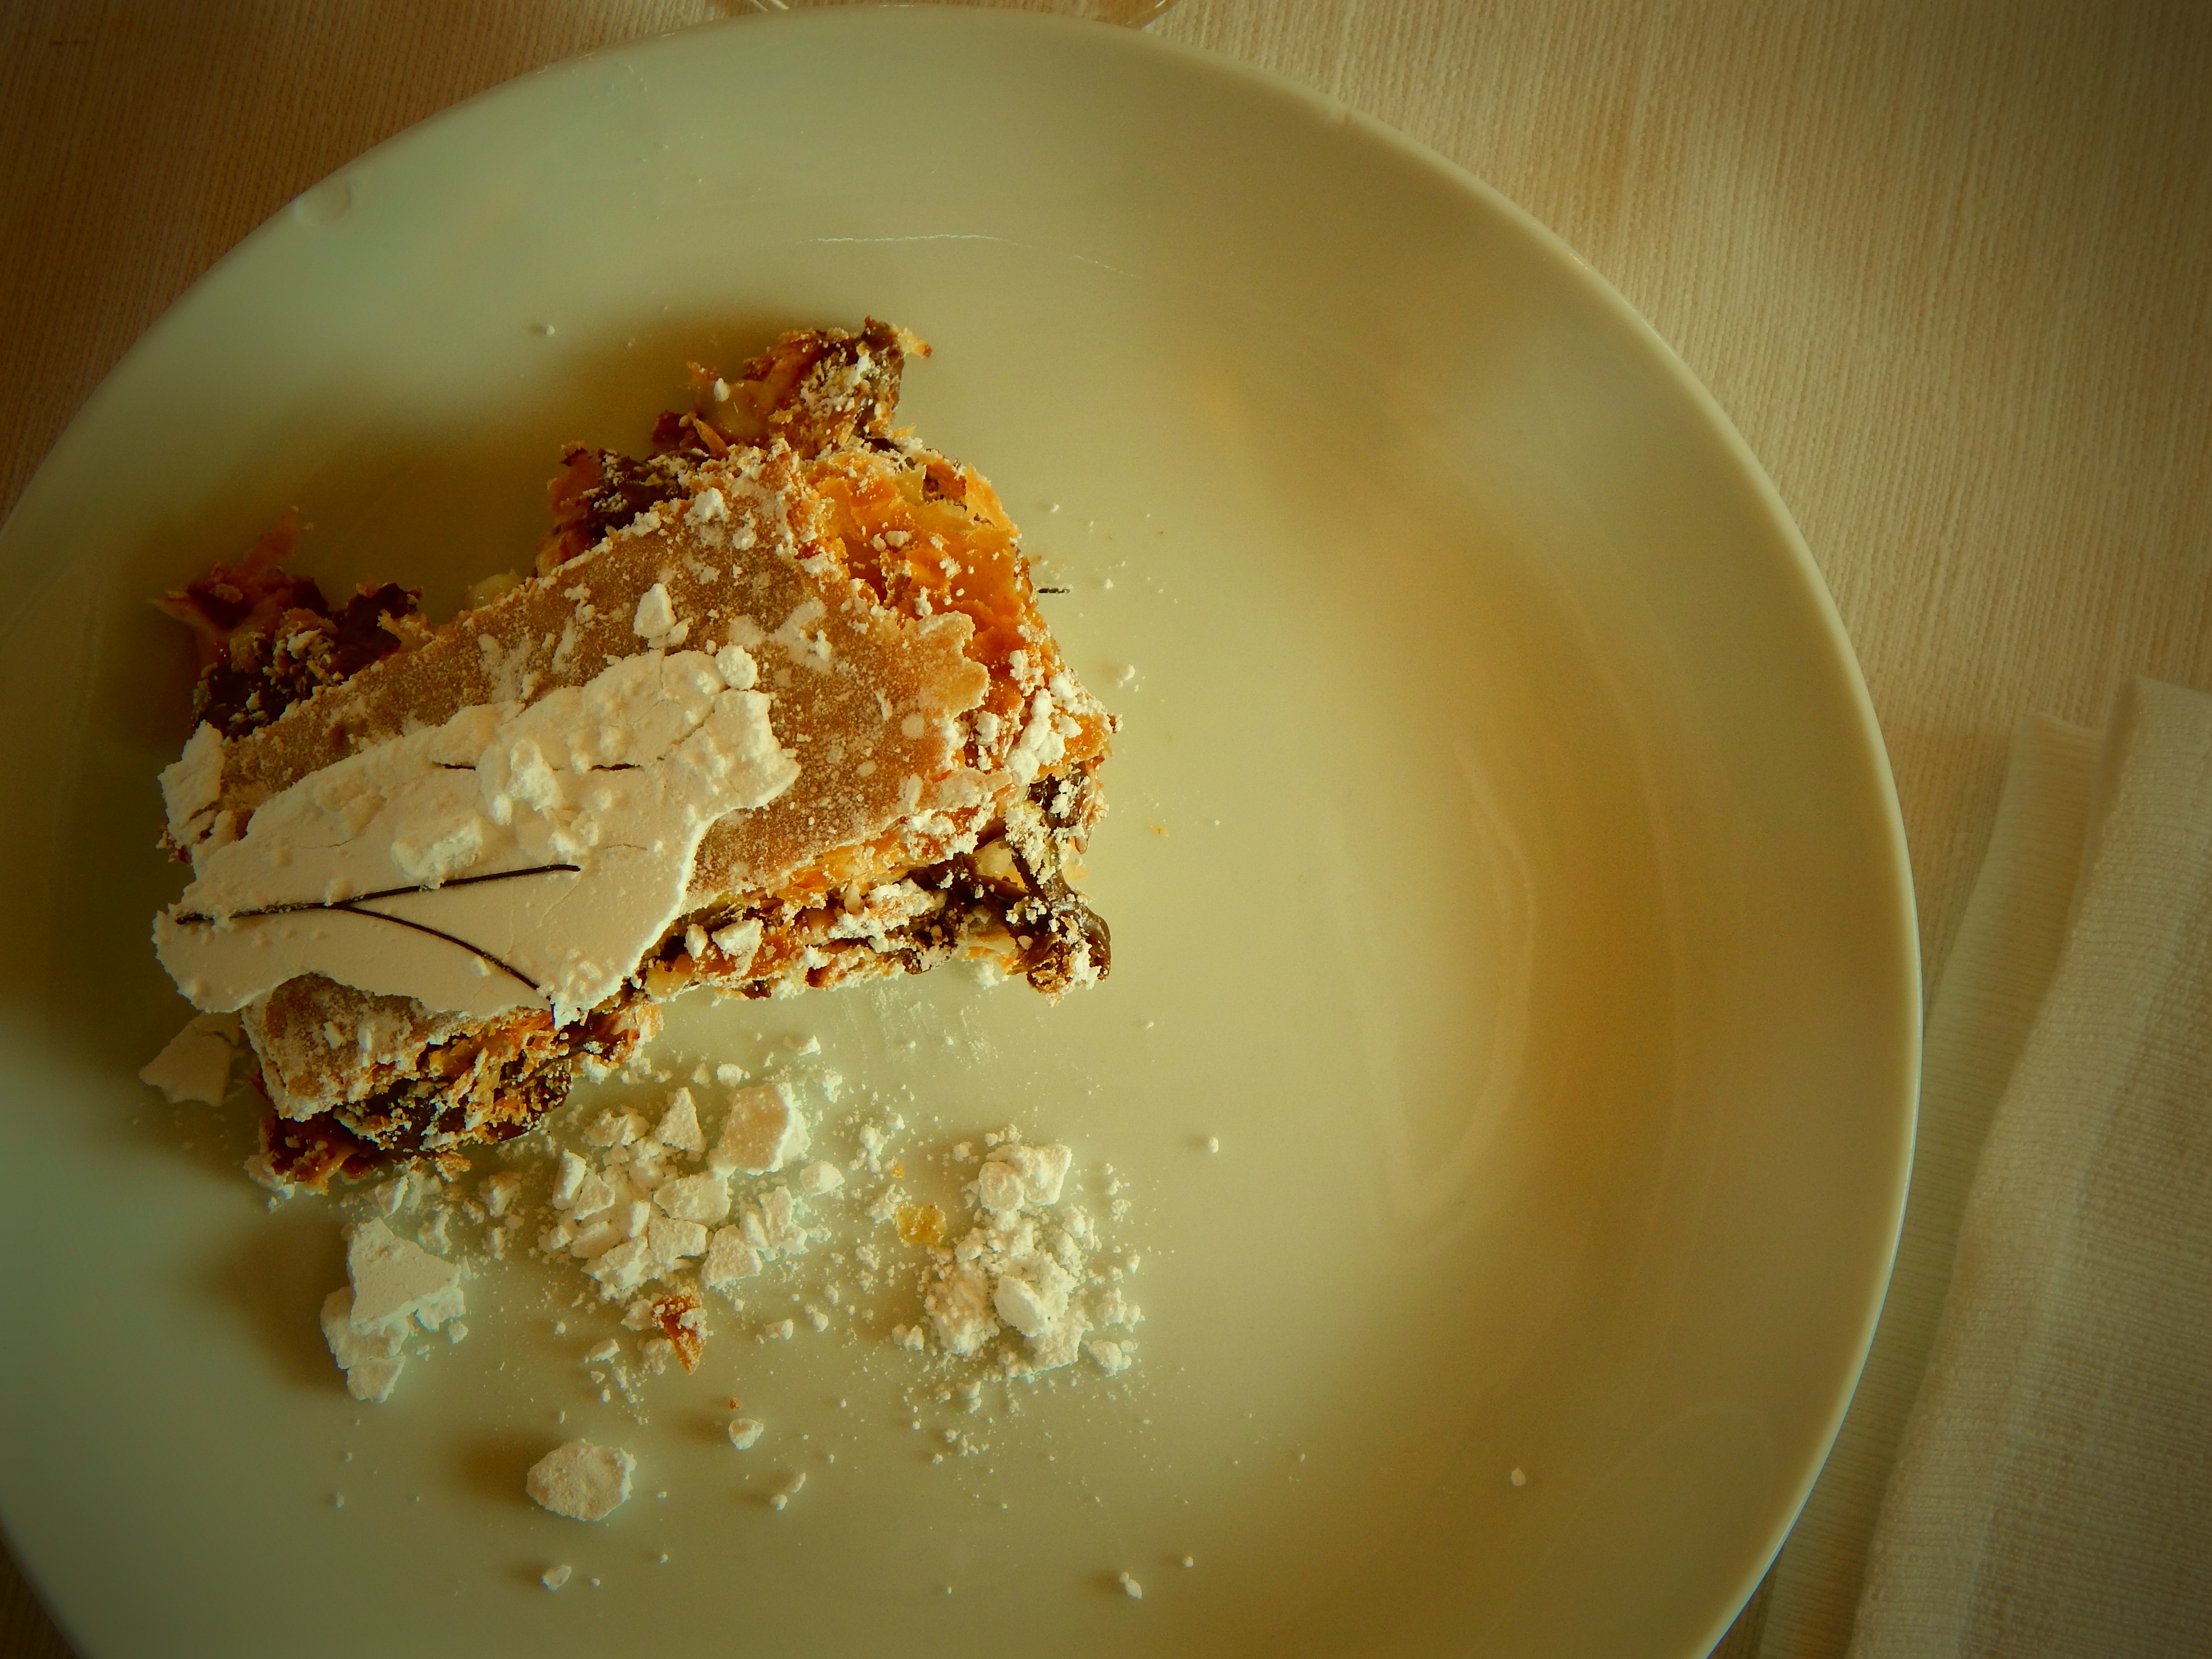
dish, meal, food, produce, breakfast, baking, dessert, cuisine, cake, dairy product, coconut, icing, wallpapers, effects, sweetness, flavor, flowering plant, buttercream